Question: Please indicate a possible affordance area of hold_book that can be used for holding
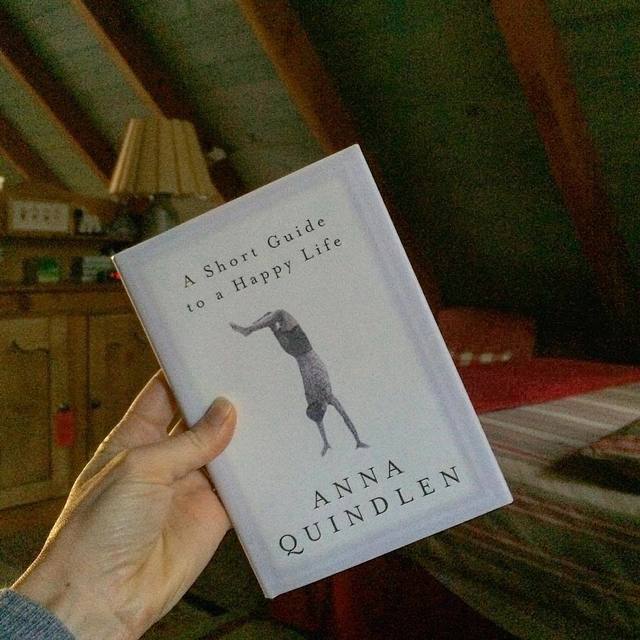
Answer: [99.523, 128.574, 527.278, 609.39]